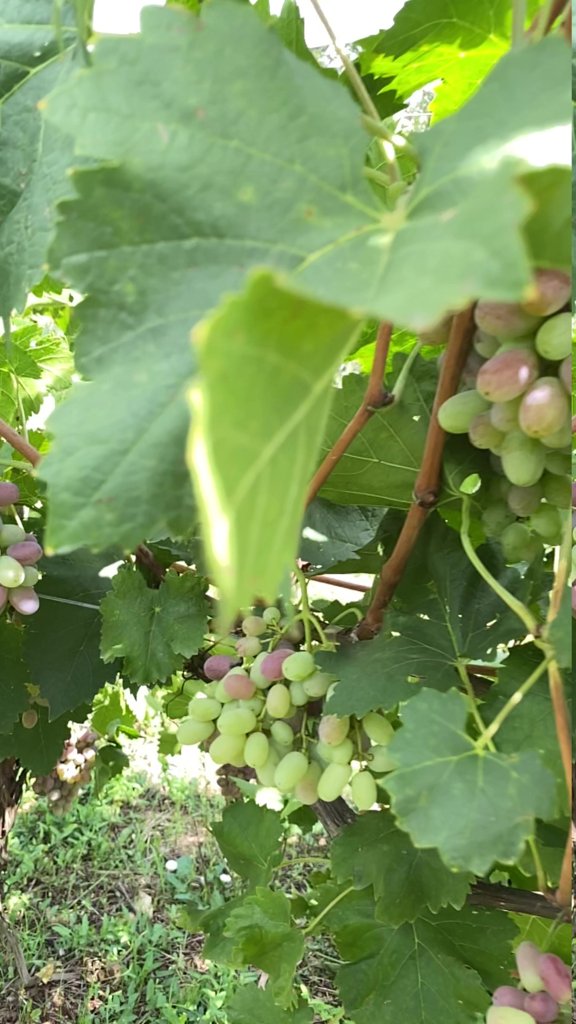
Berries visible: 68
Grape clusters: 3